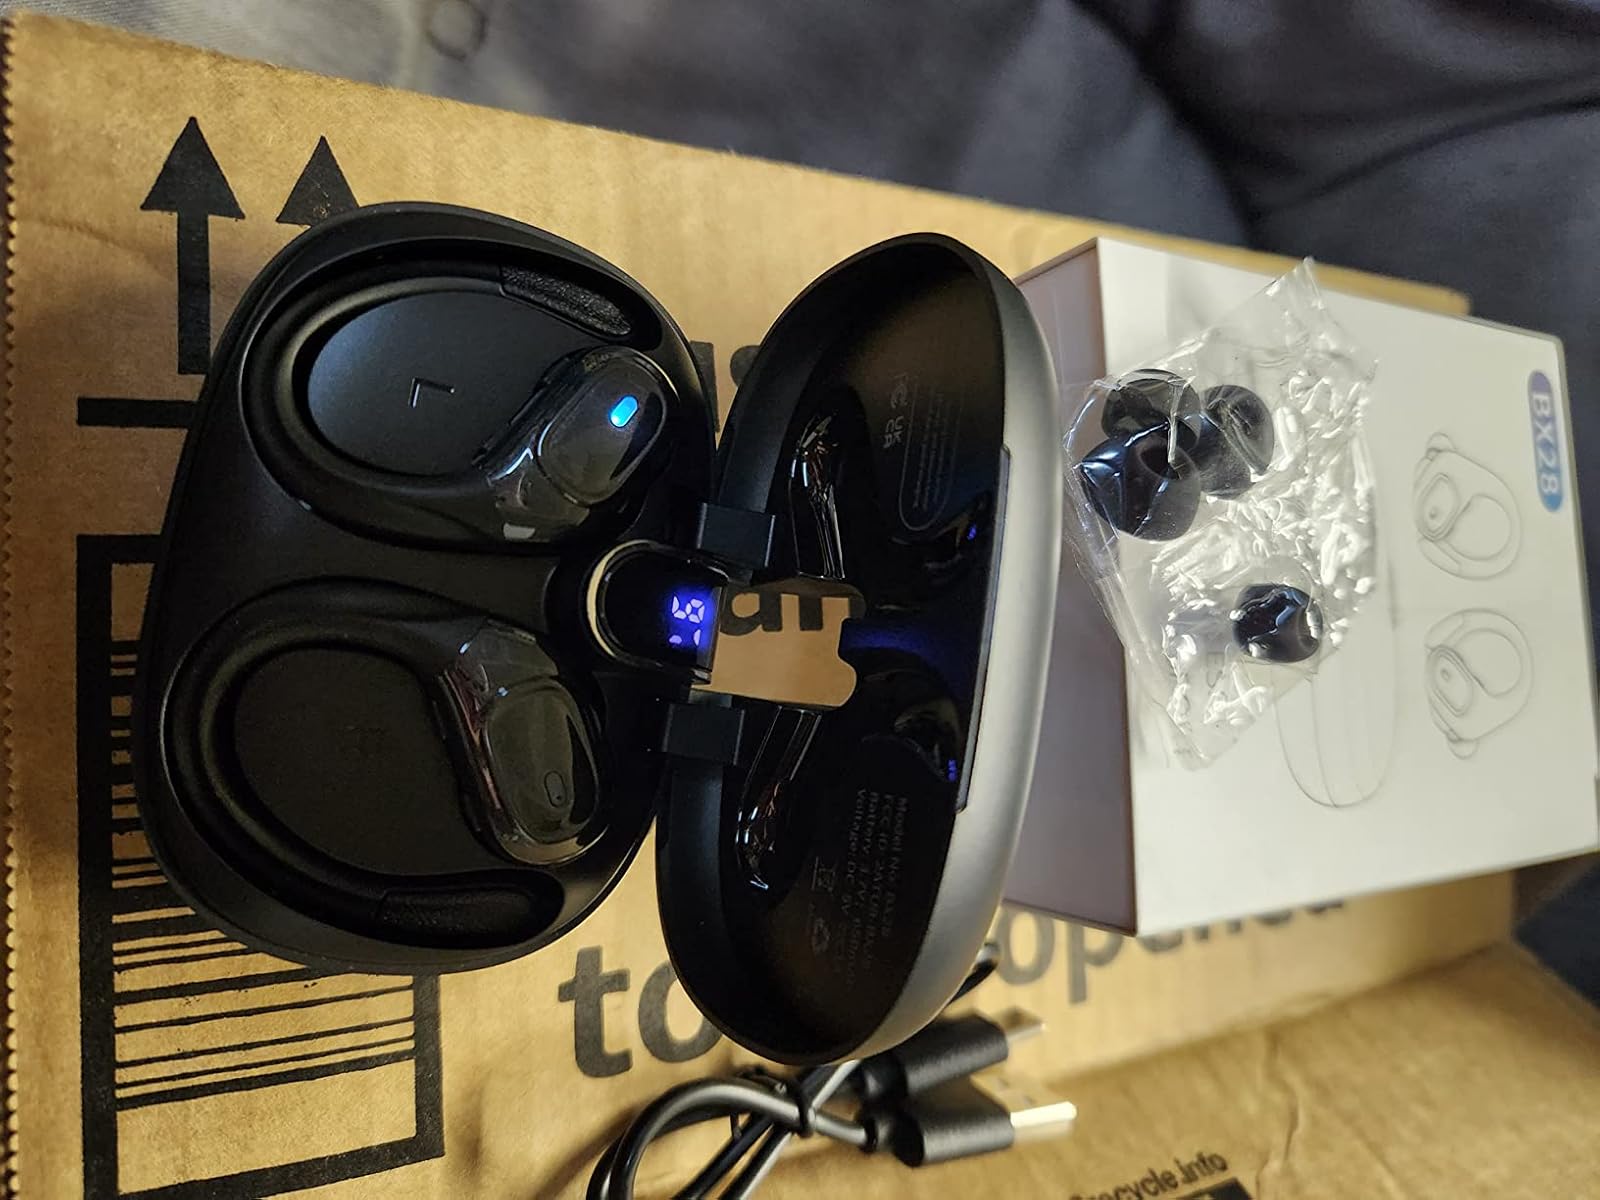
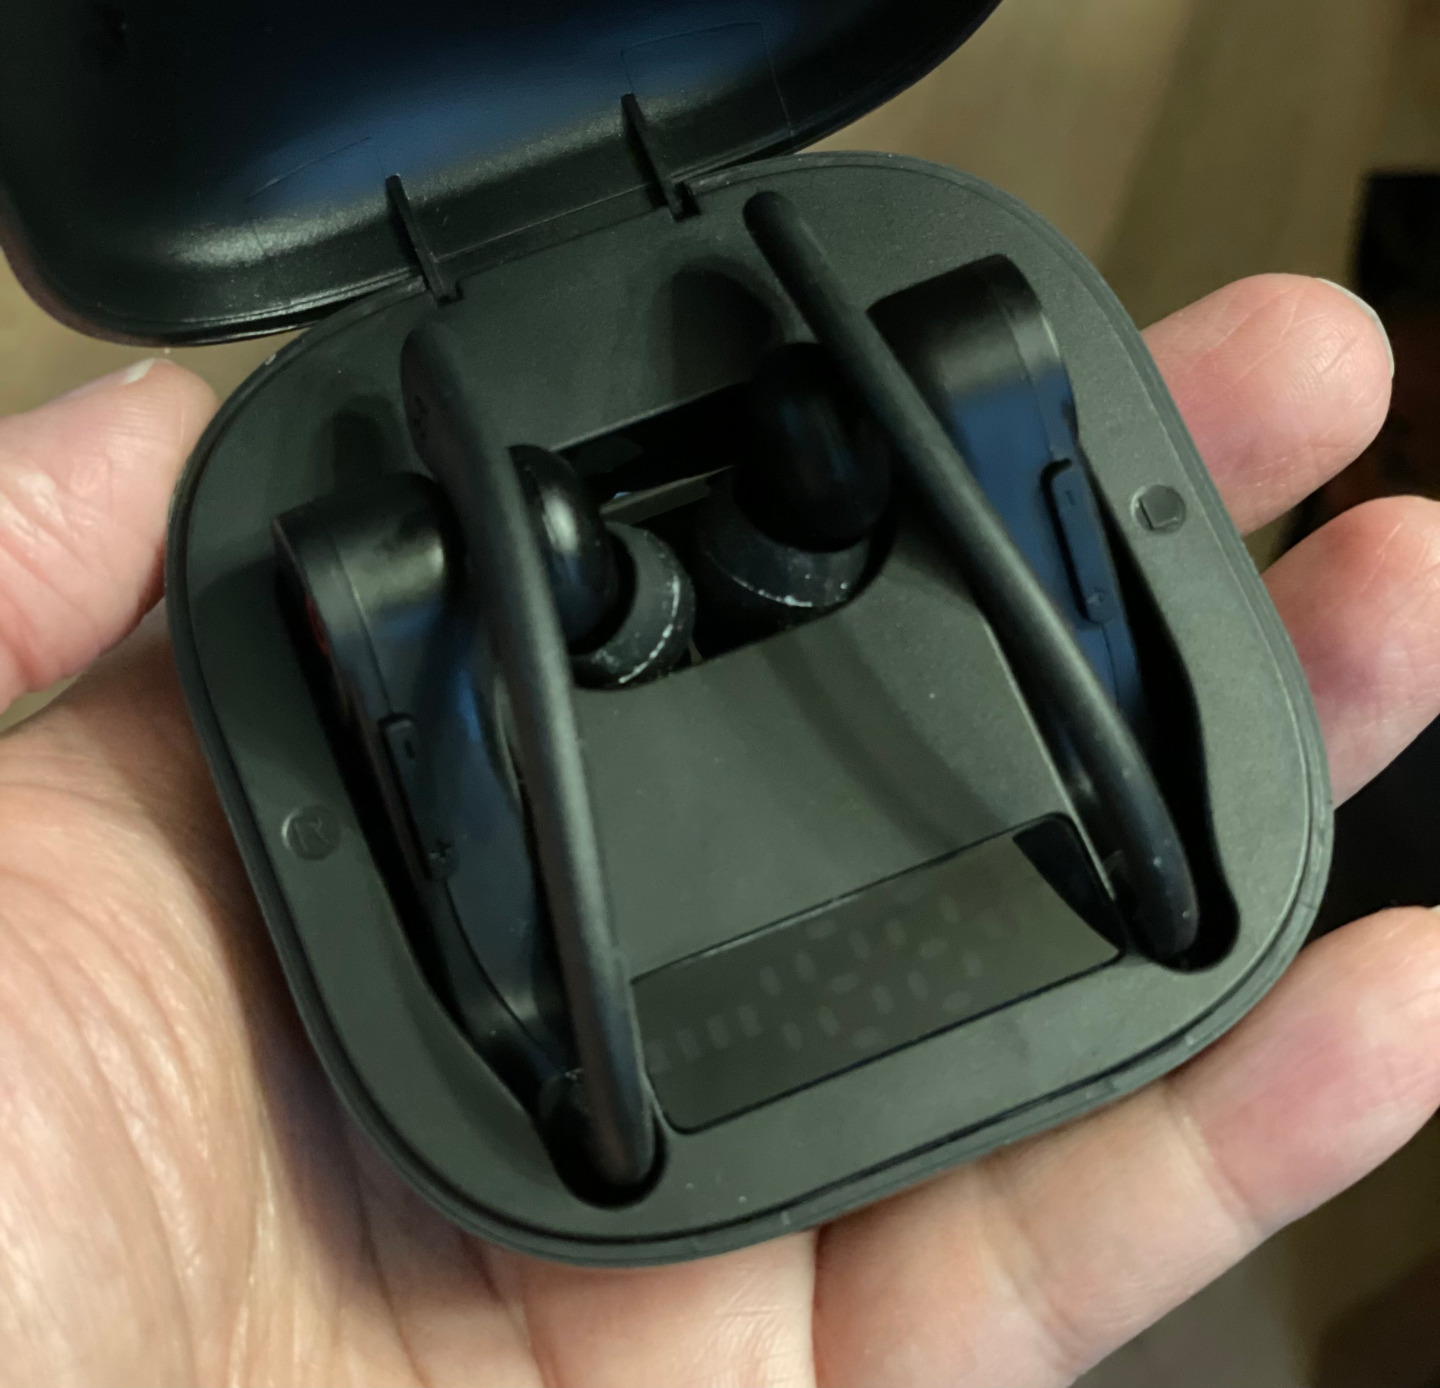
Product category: earbuds
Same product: no